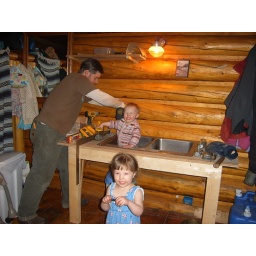
Yea!! A sink in my table